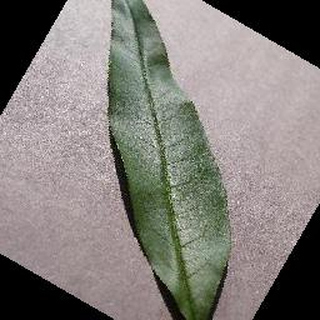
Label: healthy_peach